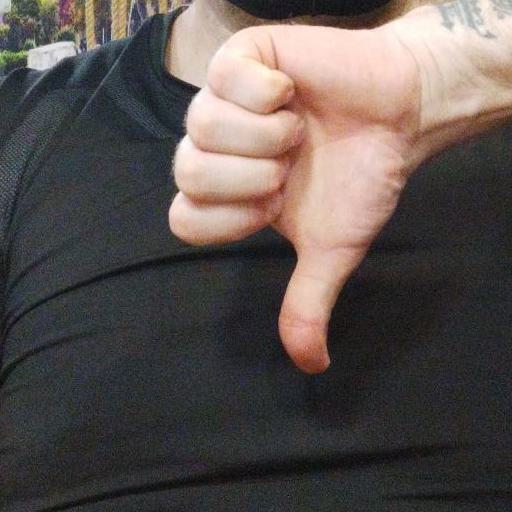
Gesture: dislike